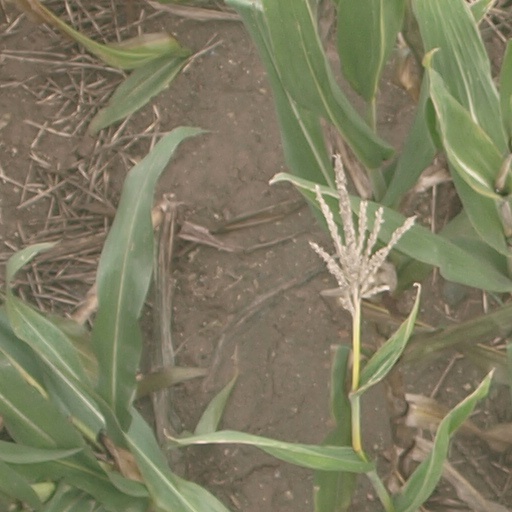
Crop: maize; corn